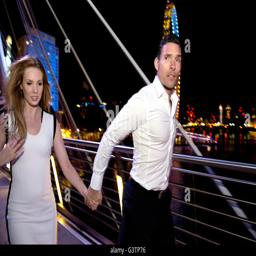
a smartly dressed couple run at night